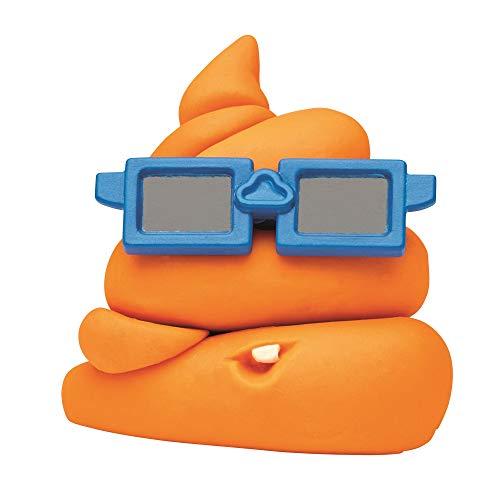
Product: Play-Doh Poop Troop Set with 12 Cans
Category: Toys & Games | Arts & Crafts | Clay & Dough
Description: Includes 12 cans of Play-Doh compound including 10 standard-size 2-ounce cans and 2 small 1-ounce cans.
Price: $13.71
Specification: ProductDimensions:2.2x11x8.5inches|ItemWeight:2.2pounds|ShippingWeight:2.25pounds(Viewshippingratesandpolicies)|ASIN:B07DPKVQB4|Itemmodelnumber:E5810AS0|Manufacturerrecommendedage:3yearsandup